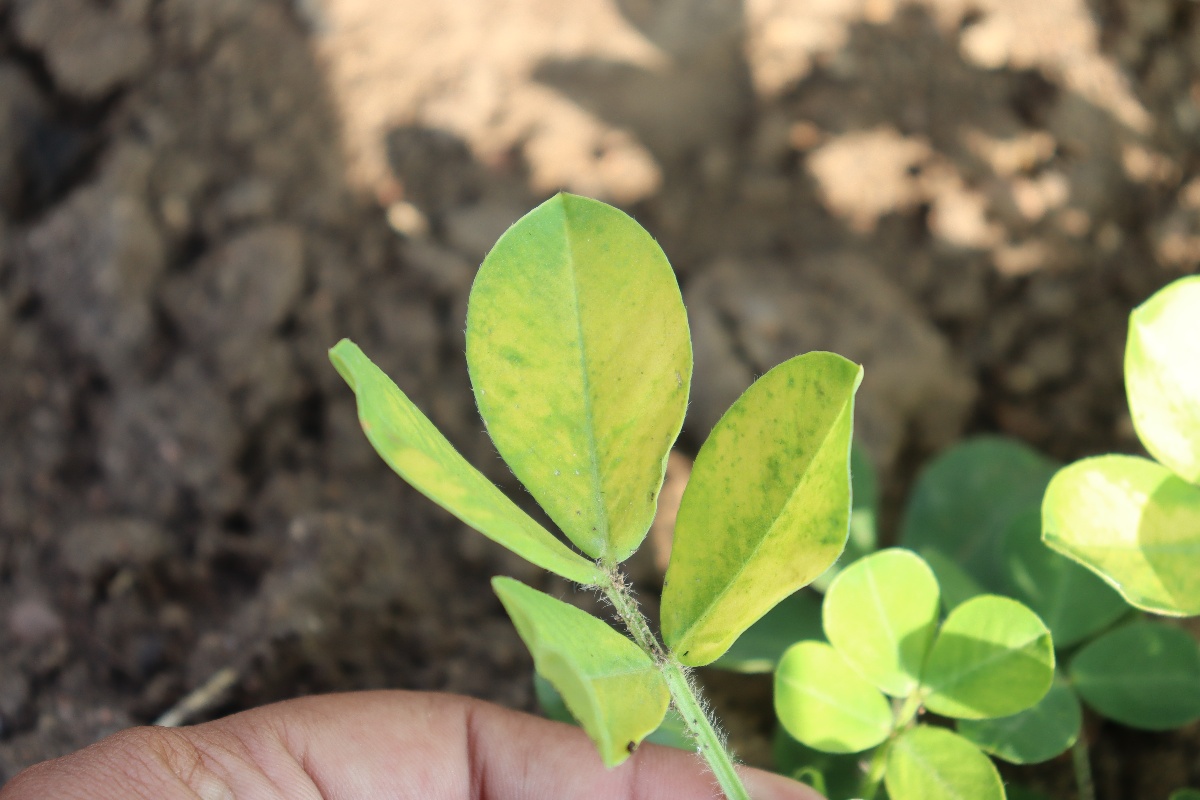
Label: nutrition deficiency